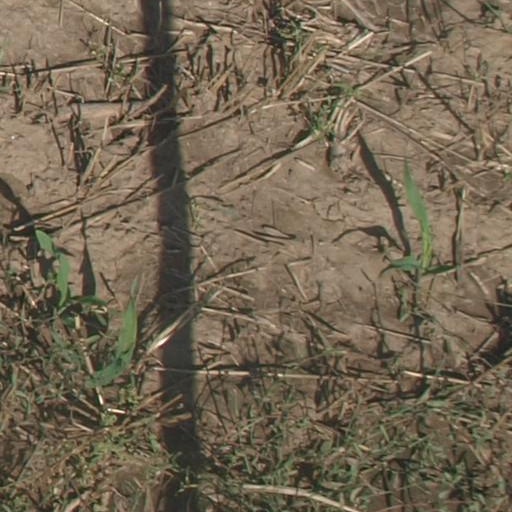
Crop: maize; corn